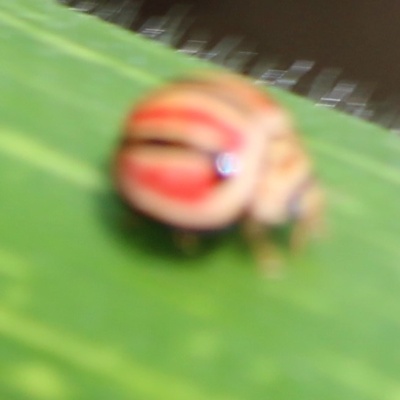
Crop: Maize
Condition: leaf beetle